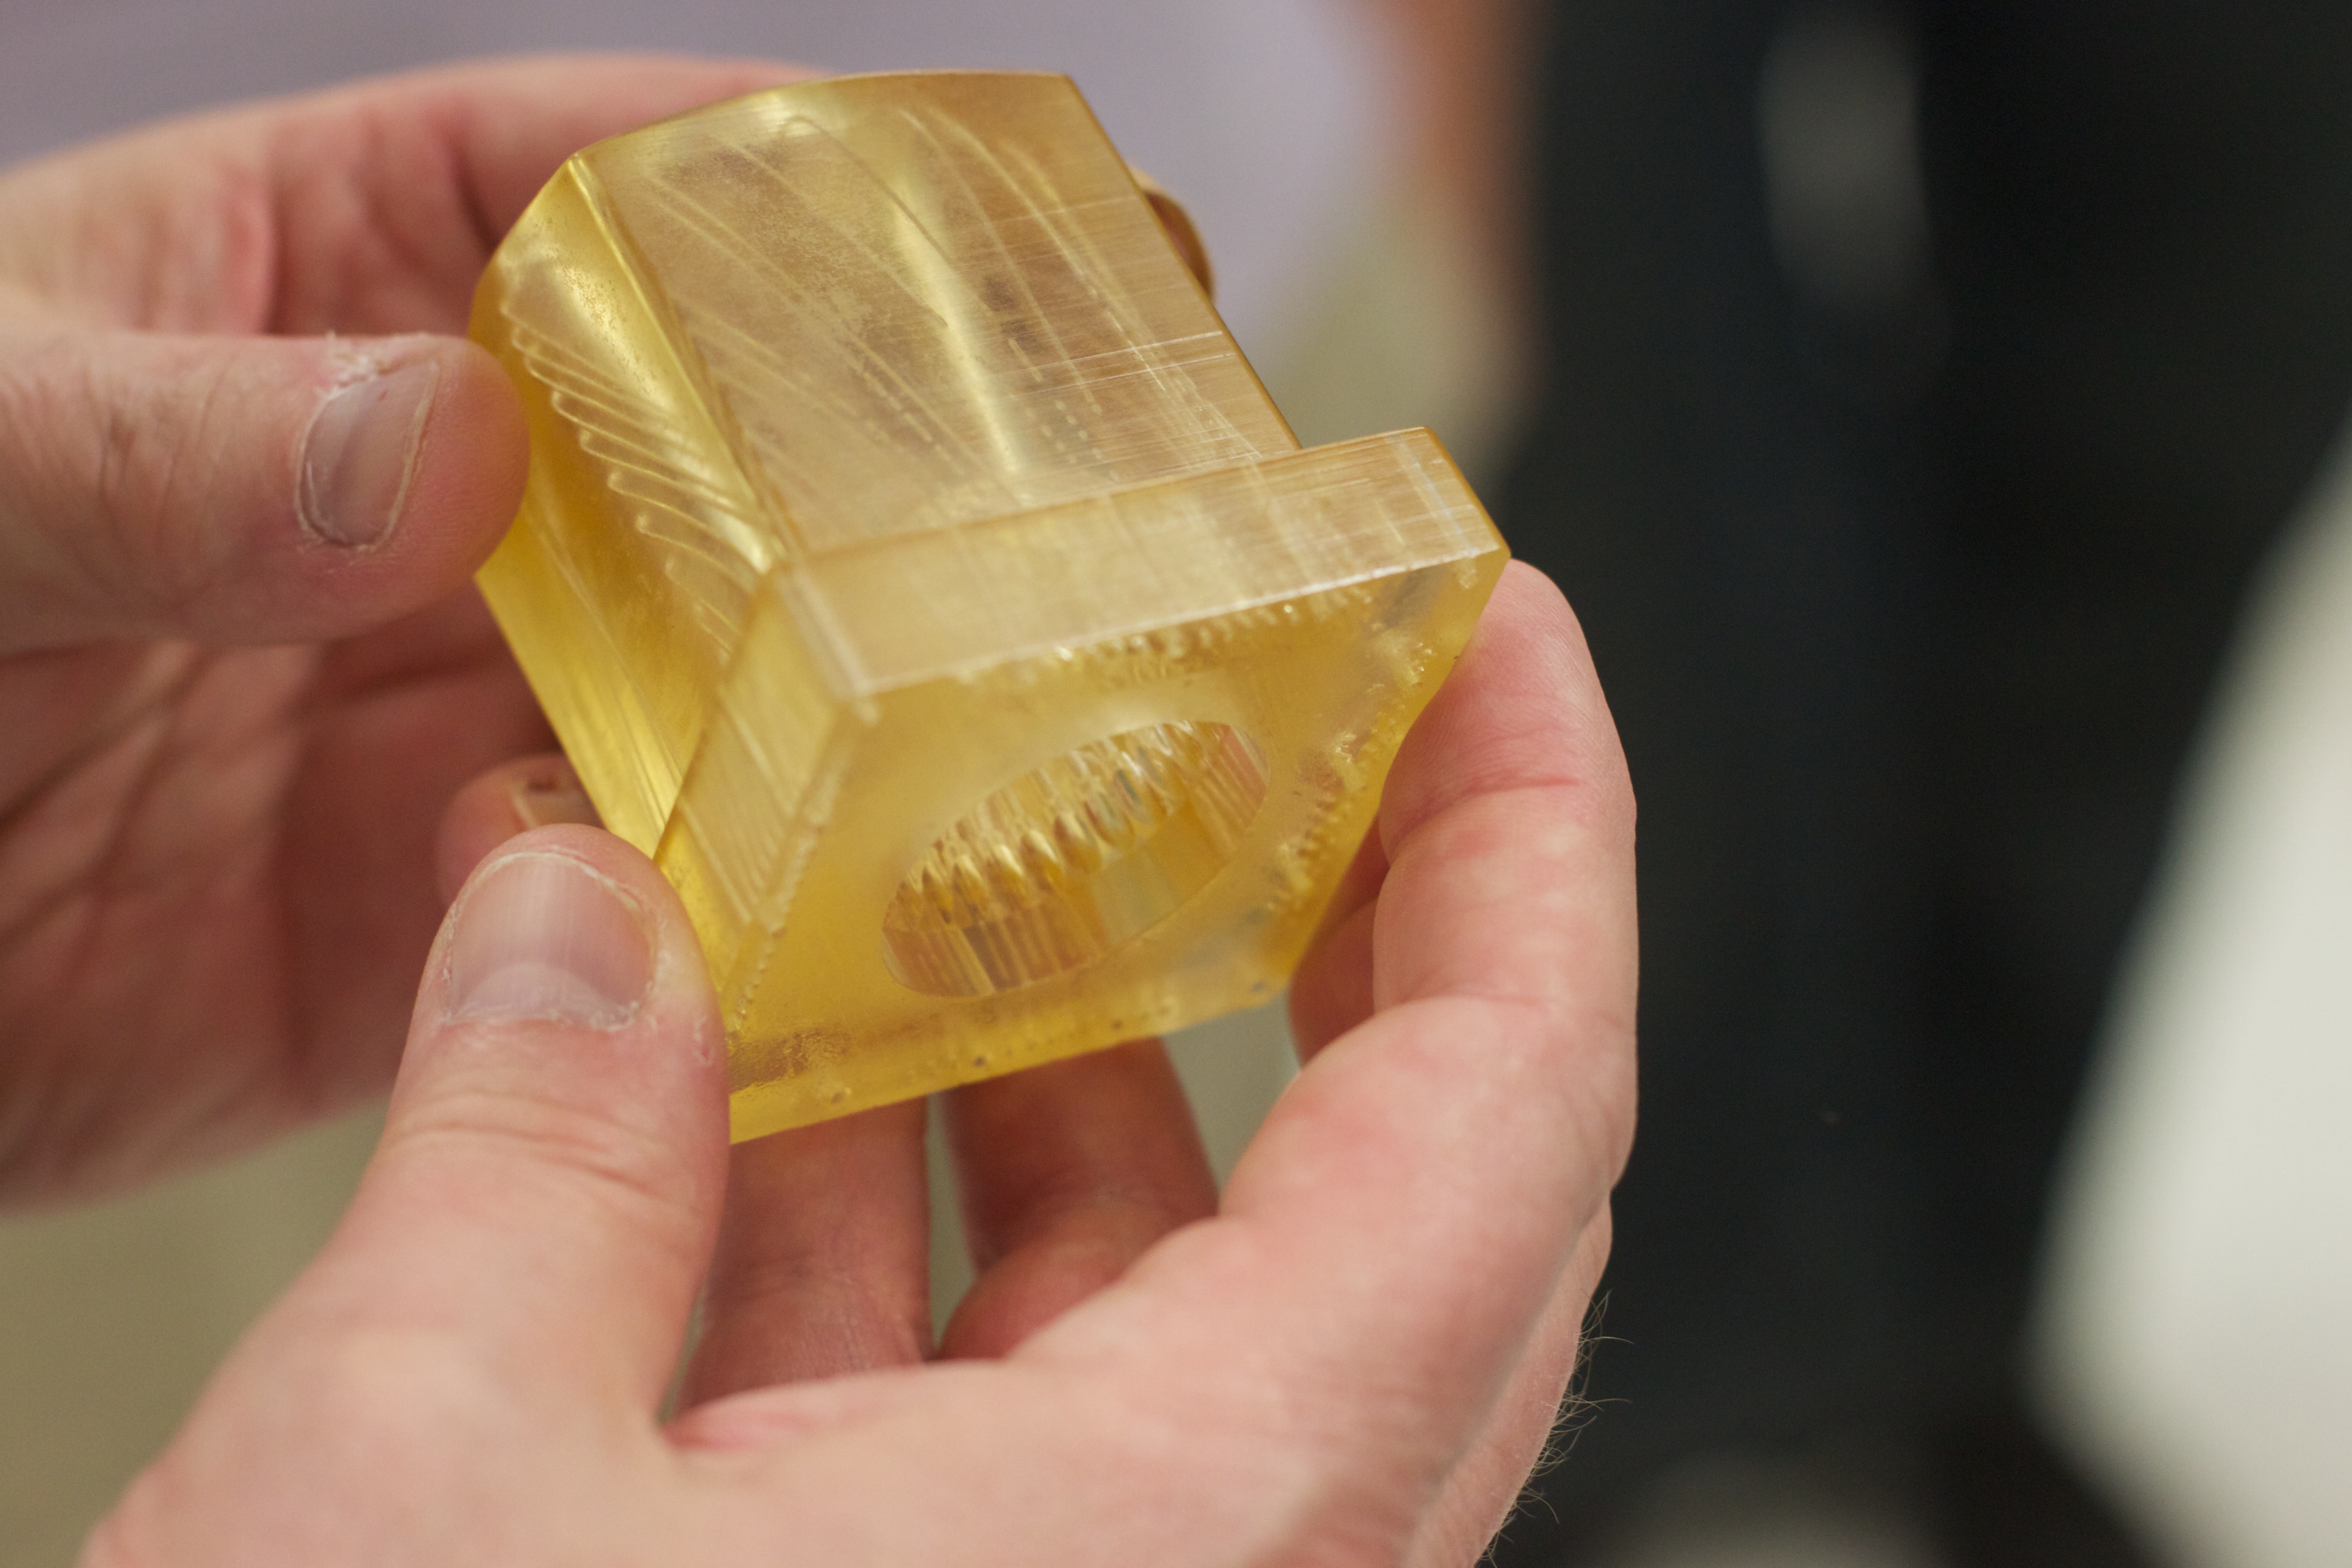
hand, finger, food, metal, yellow, material, nasa, gold, langley